Woodford County, Illinois

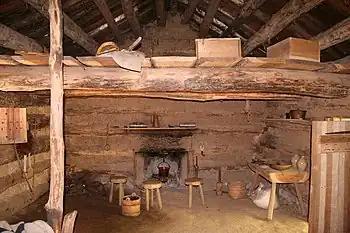
Interior of a replica 1836 prairie log cabin, in Fishers, Indiana

The first settlers of Woodford County occupied crude log cabins. Windows were covered with oiled papers; doors and floors were constructed of rough boards split from trees and held together with wooden pegs. Construction of the cabins was primitive, with the floor plan generally involving a single room heated with a fireplace.